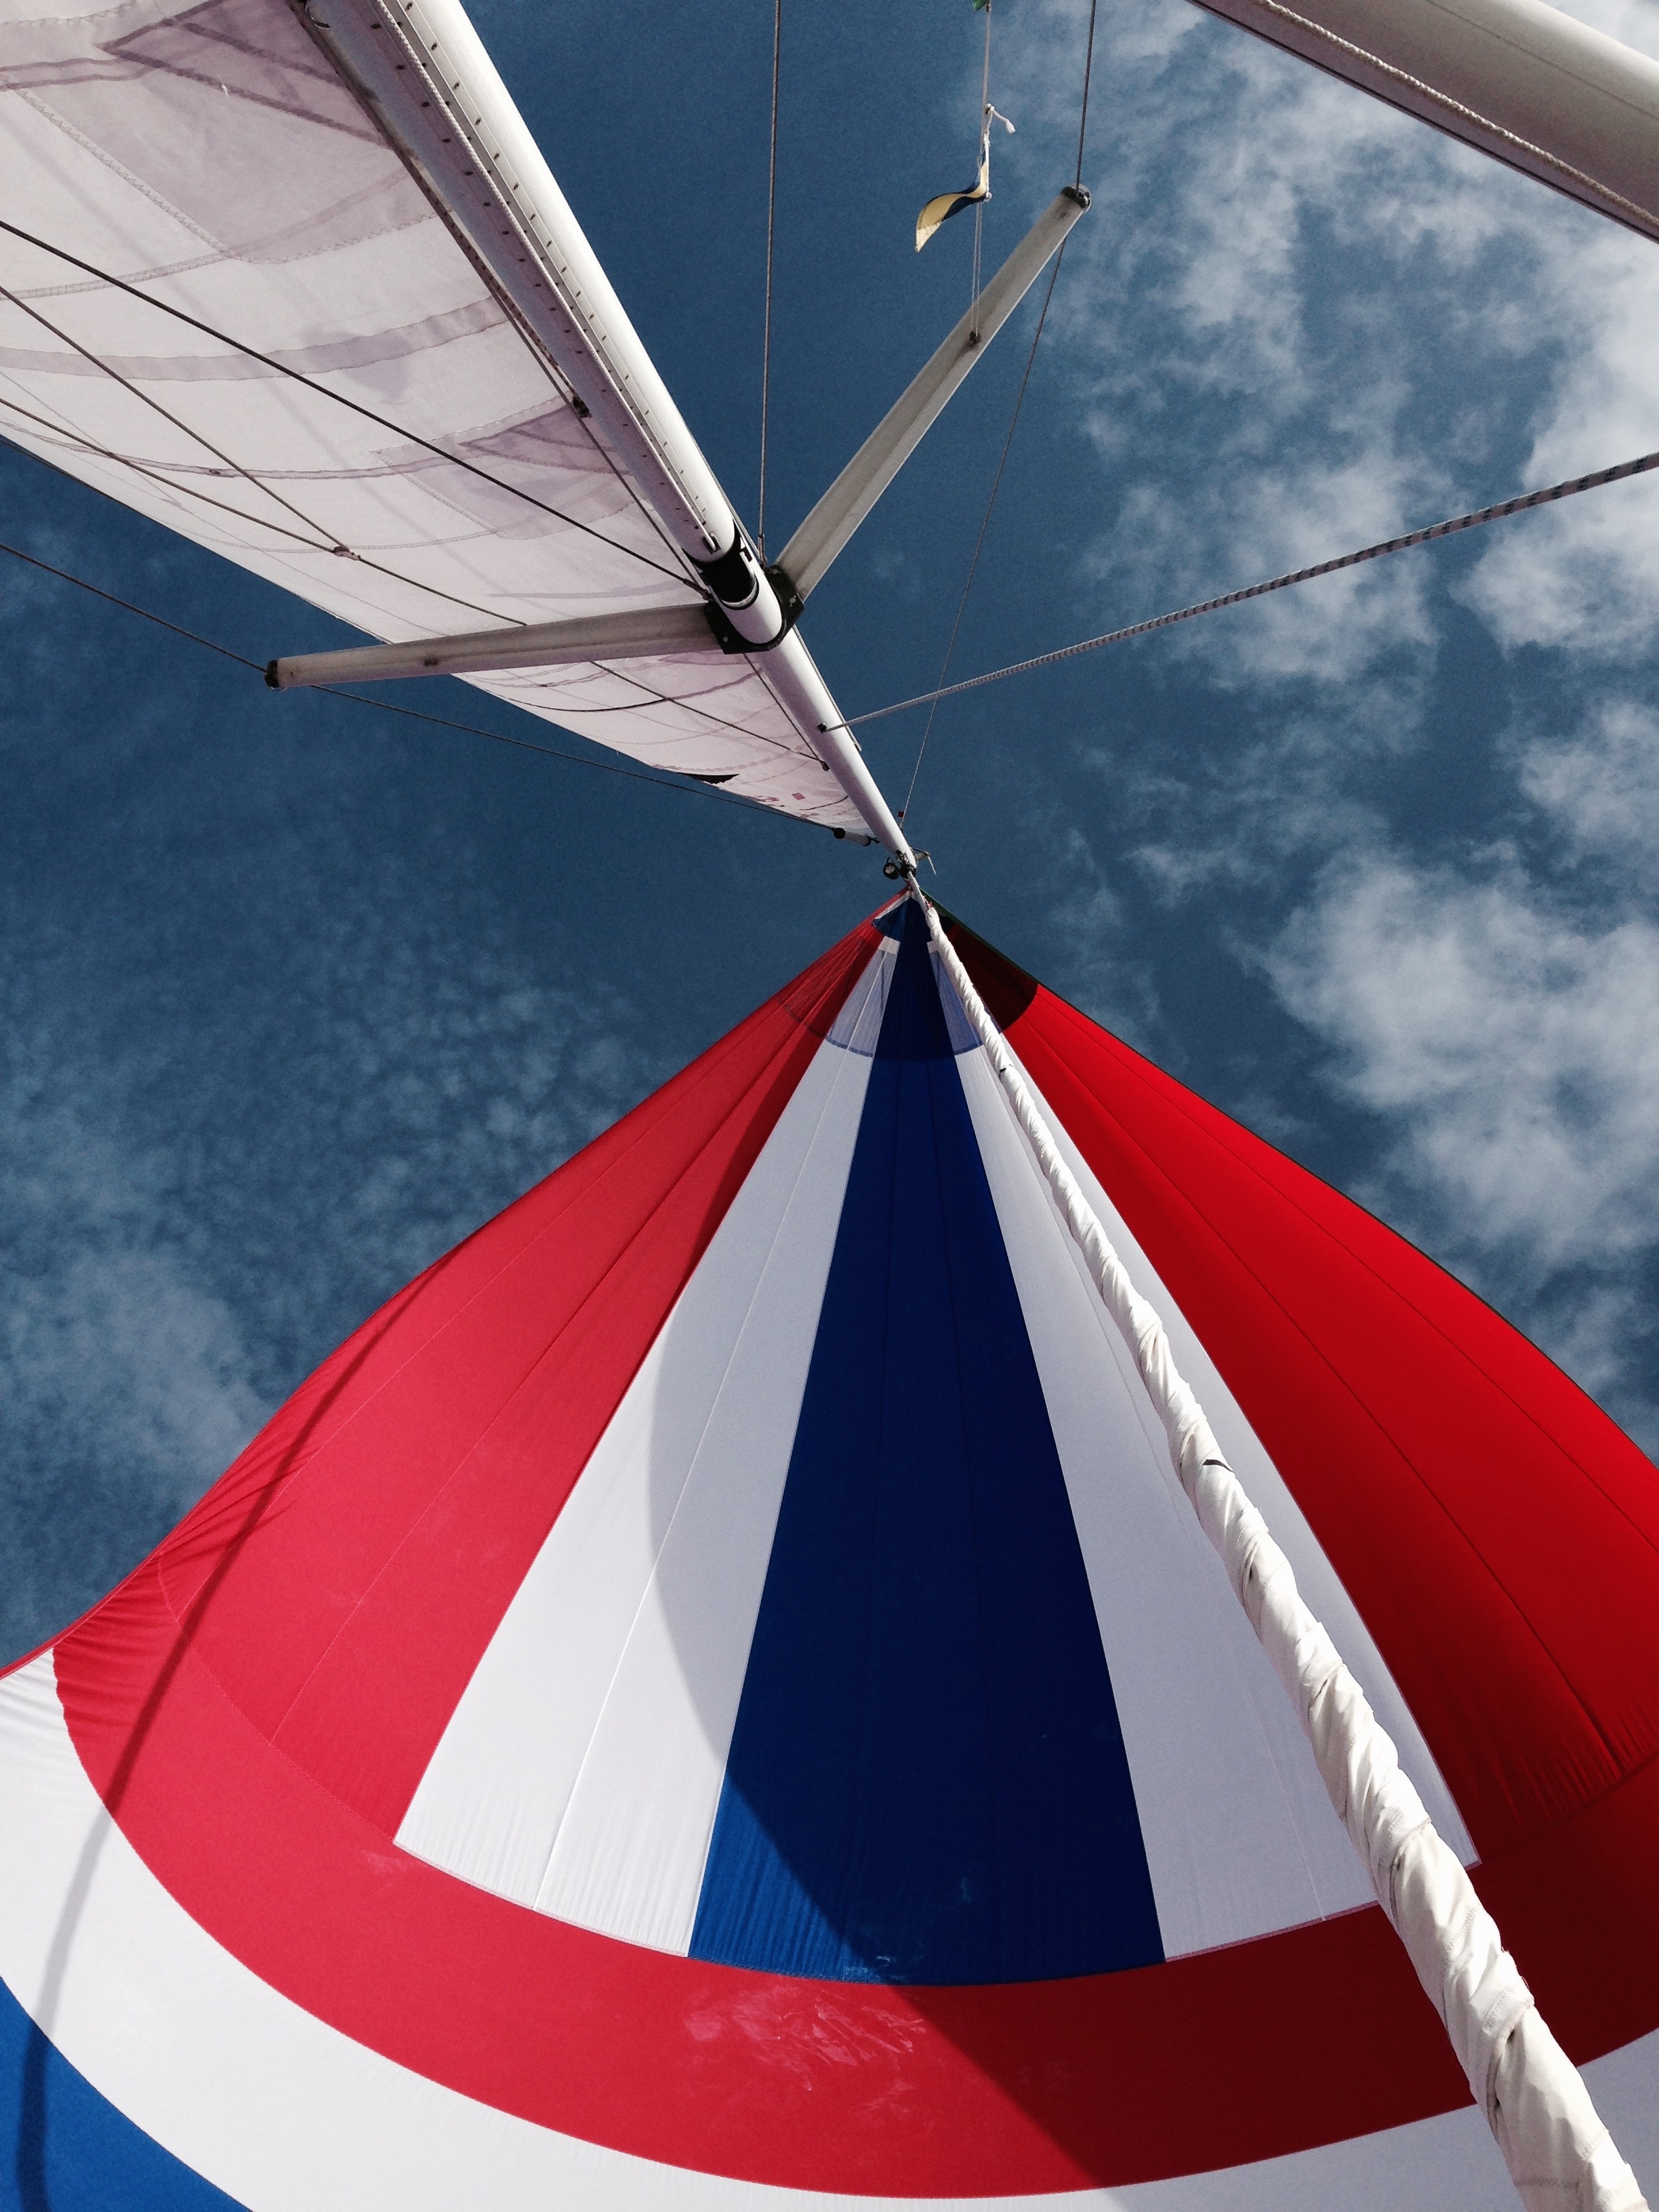
sea, wing, sky, boat, wind, line, red, vehicle, mast, umbrella, color, flag, holiday, blue, sailboat, sail, navigation, shape, spi, flag of the united states, colored sails